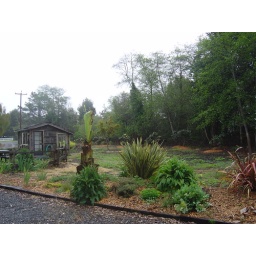
Banana tree in front of green house.